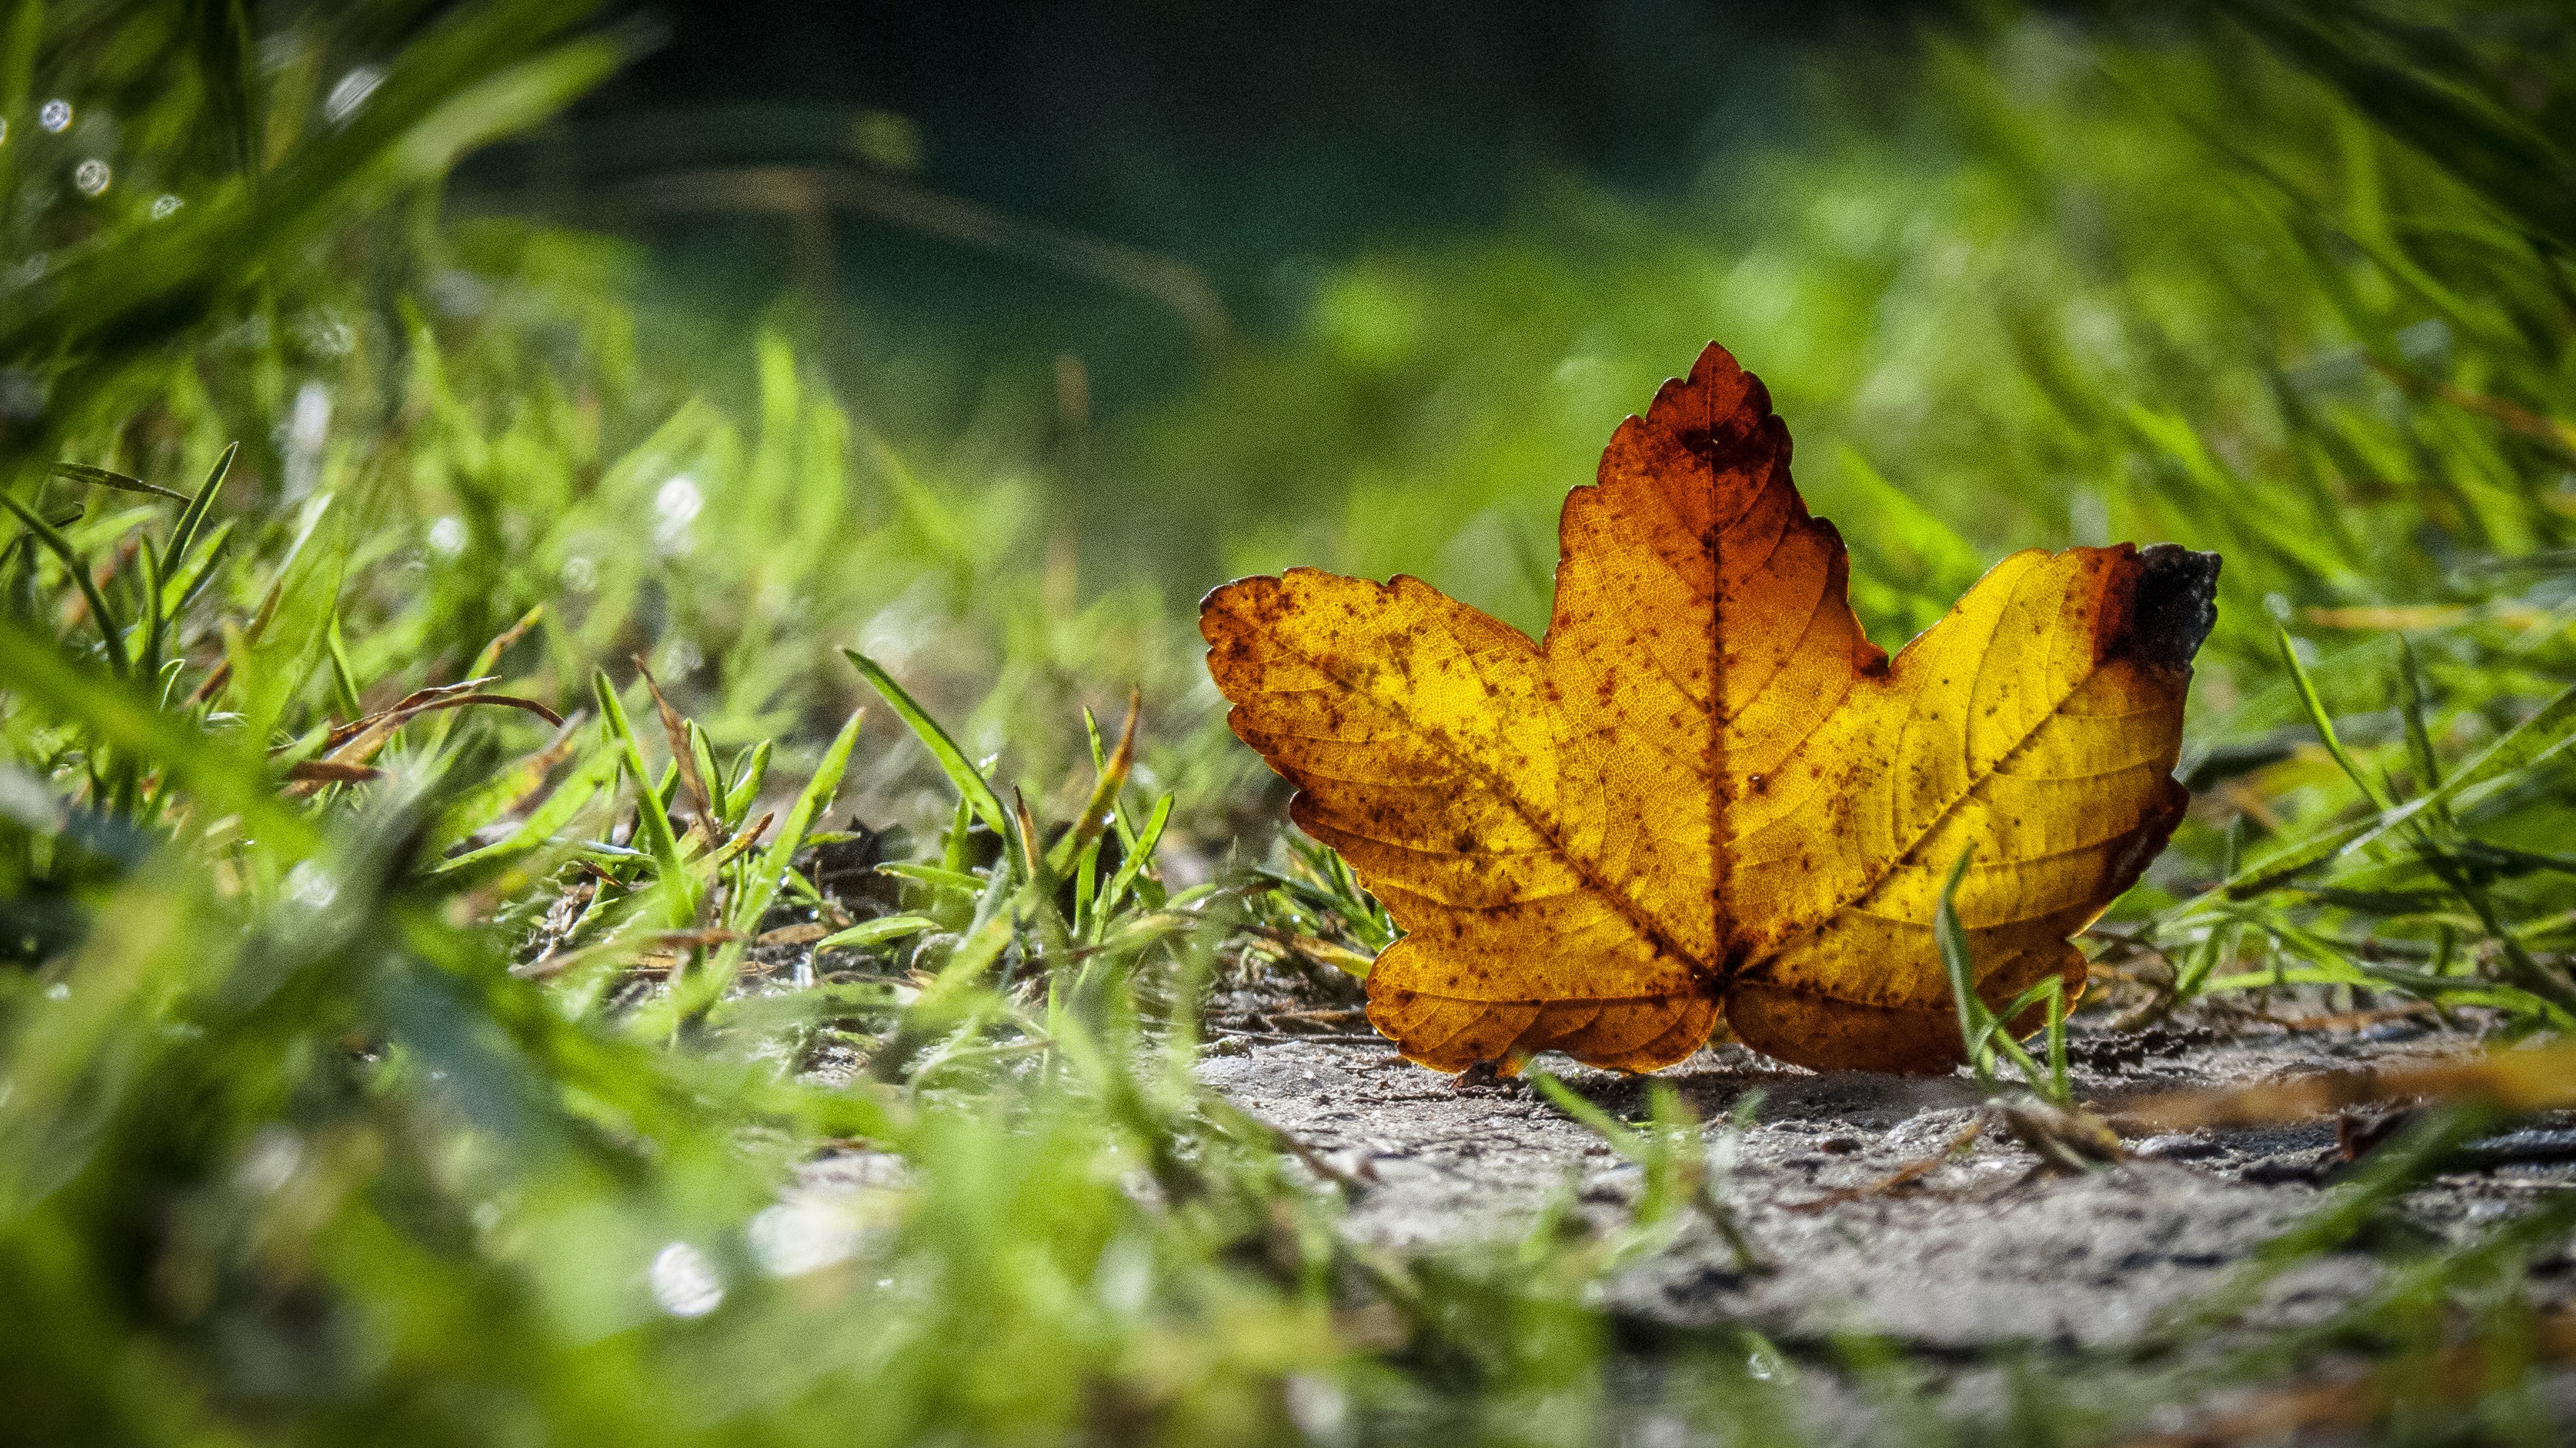
tree, nature, forest, grass, branch, light, plant, lawn, sunlight, leaf, flower, green, red, autumn, botany, yellow, flora, season, fauna, maple, maple leaf, wildflower, close up, trees, leaves, forests, fall color, leaves in the autumn, autumn forest, golden autumn, macro photography, woody plant, land plant